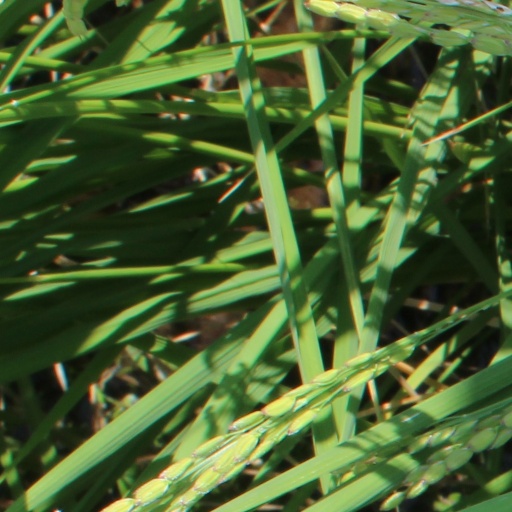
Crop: rice